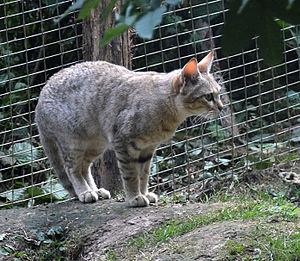
Chat de Gordoni (Felis silvestris gordoni) au Parc des Félins (Lumigny-Nesles-Ormeaux, 77, France).
Le Chat sauvage d’Afrique ou Chat ganté est une sous-espèce du Chat sauvage dont l'aire de répartition couvre le Moyen-Orient et la partie nord de l'Afrique, jusqu'au pourtour du Sahel.